Palazzo Barbarigo Minotto

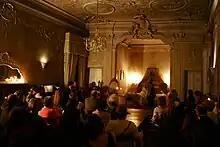
The Alcove with its rich stuccos, photographed during a performance of Verdi's "Traviata", by the ensemble of "Musica a Palazzo".

Mazzetti worked also on the dining room's stuccos, where he represented mythological scenes in pale colours and very realistic and colourful animals to adorn the ceiling.